495

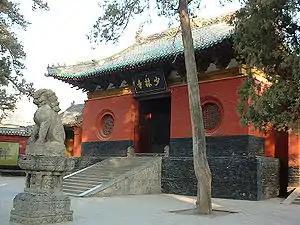
The Shaolin Monastery (Henan)

Year 495 (CDXCV) was a common year starting on Sunday of the Julian calendar. At the time, it was known in Rome as the Year of the Consulship of Viator without colleague (or, less frequently, year 1248 "Ab urbe condita"). The denomination 495 for this year has been used since the early medieval period, when the Anno Domini calendar era became the prevalent method in Europe for naming years.